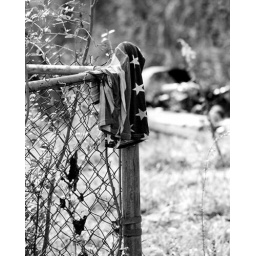
Old Glory rests on a chain link fence surrounding a house that had been gutted by fire.